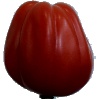
Label: Tomato Heart 1